Travis Rush

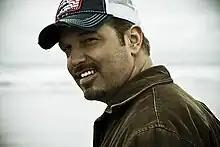

Travis Benjamin Rush is a country music singer from Oregon.